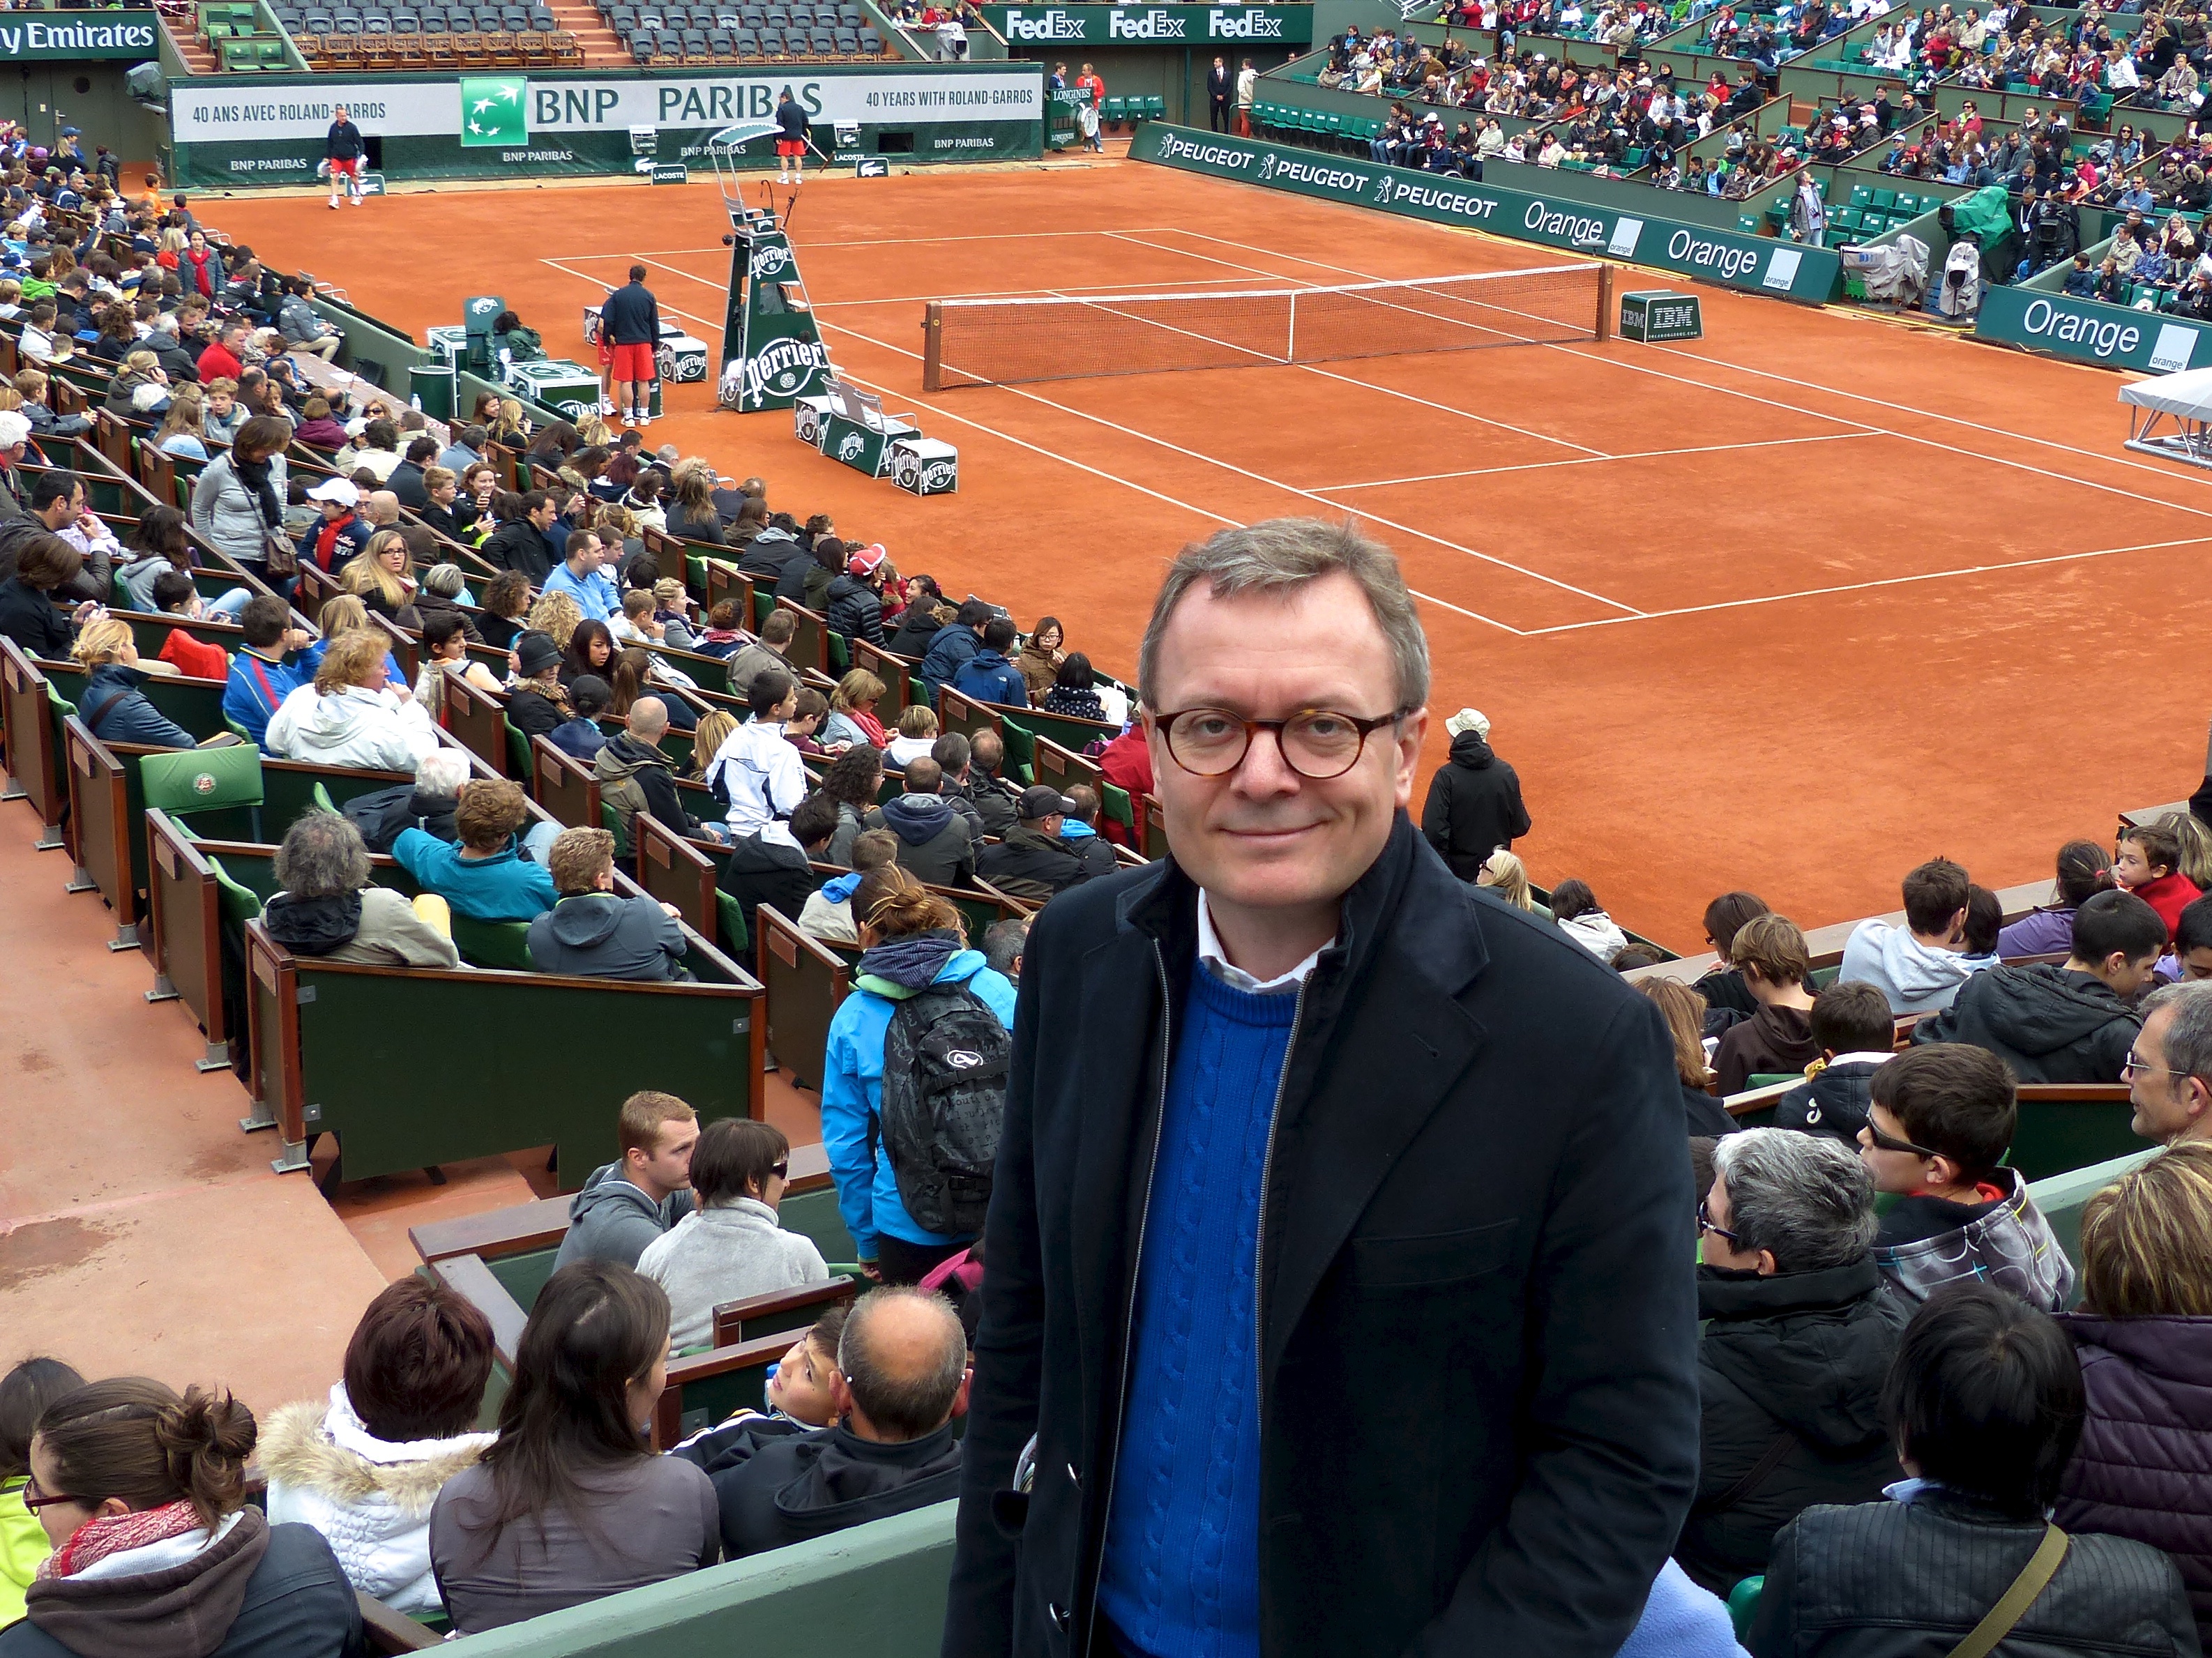
structure, france, audience, stadium, 2013, tennis, rolandgarros, sports, tournament, frenchopen, sport venue, competition event